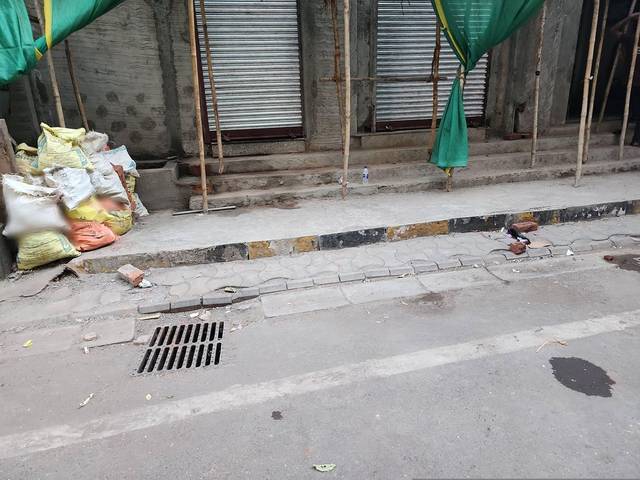
Region: India
Coordinates: 18.928, 72.833